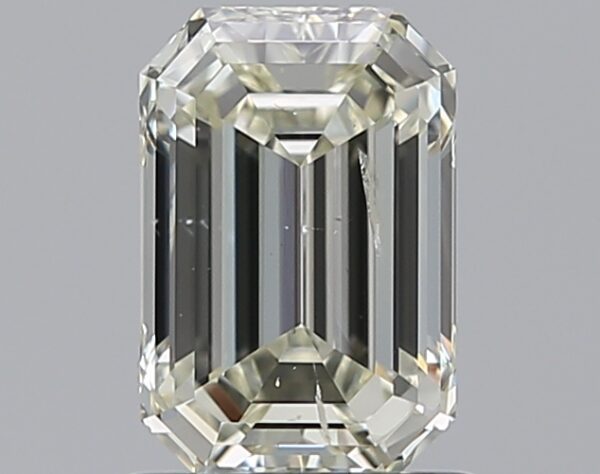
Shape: emerald
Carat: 1.01
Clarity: SI2
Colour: L
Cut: EX
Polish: EX
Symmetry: VG
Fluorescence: F
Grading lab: GIA
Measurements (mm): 7.11 x 4.73 x 3.17